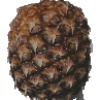
Label: pineapple